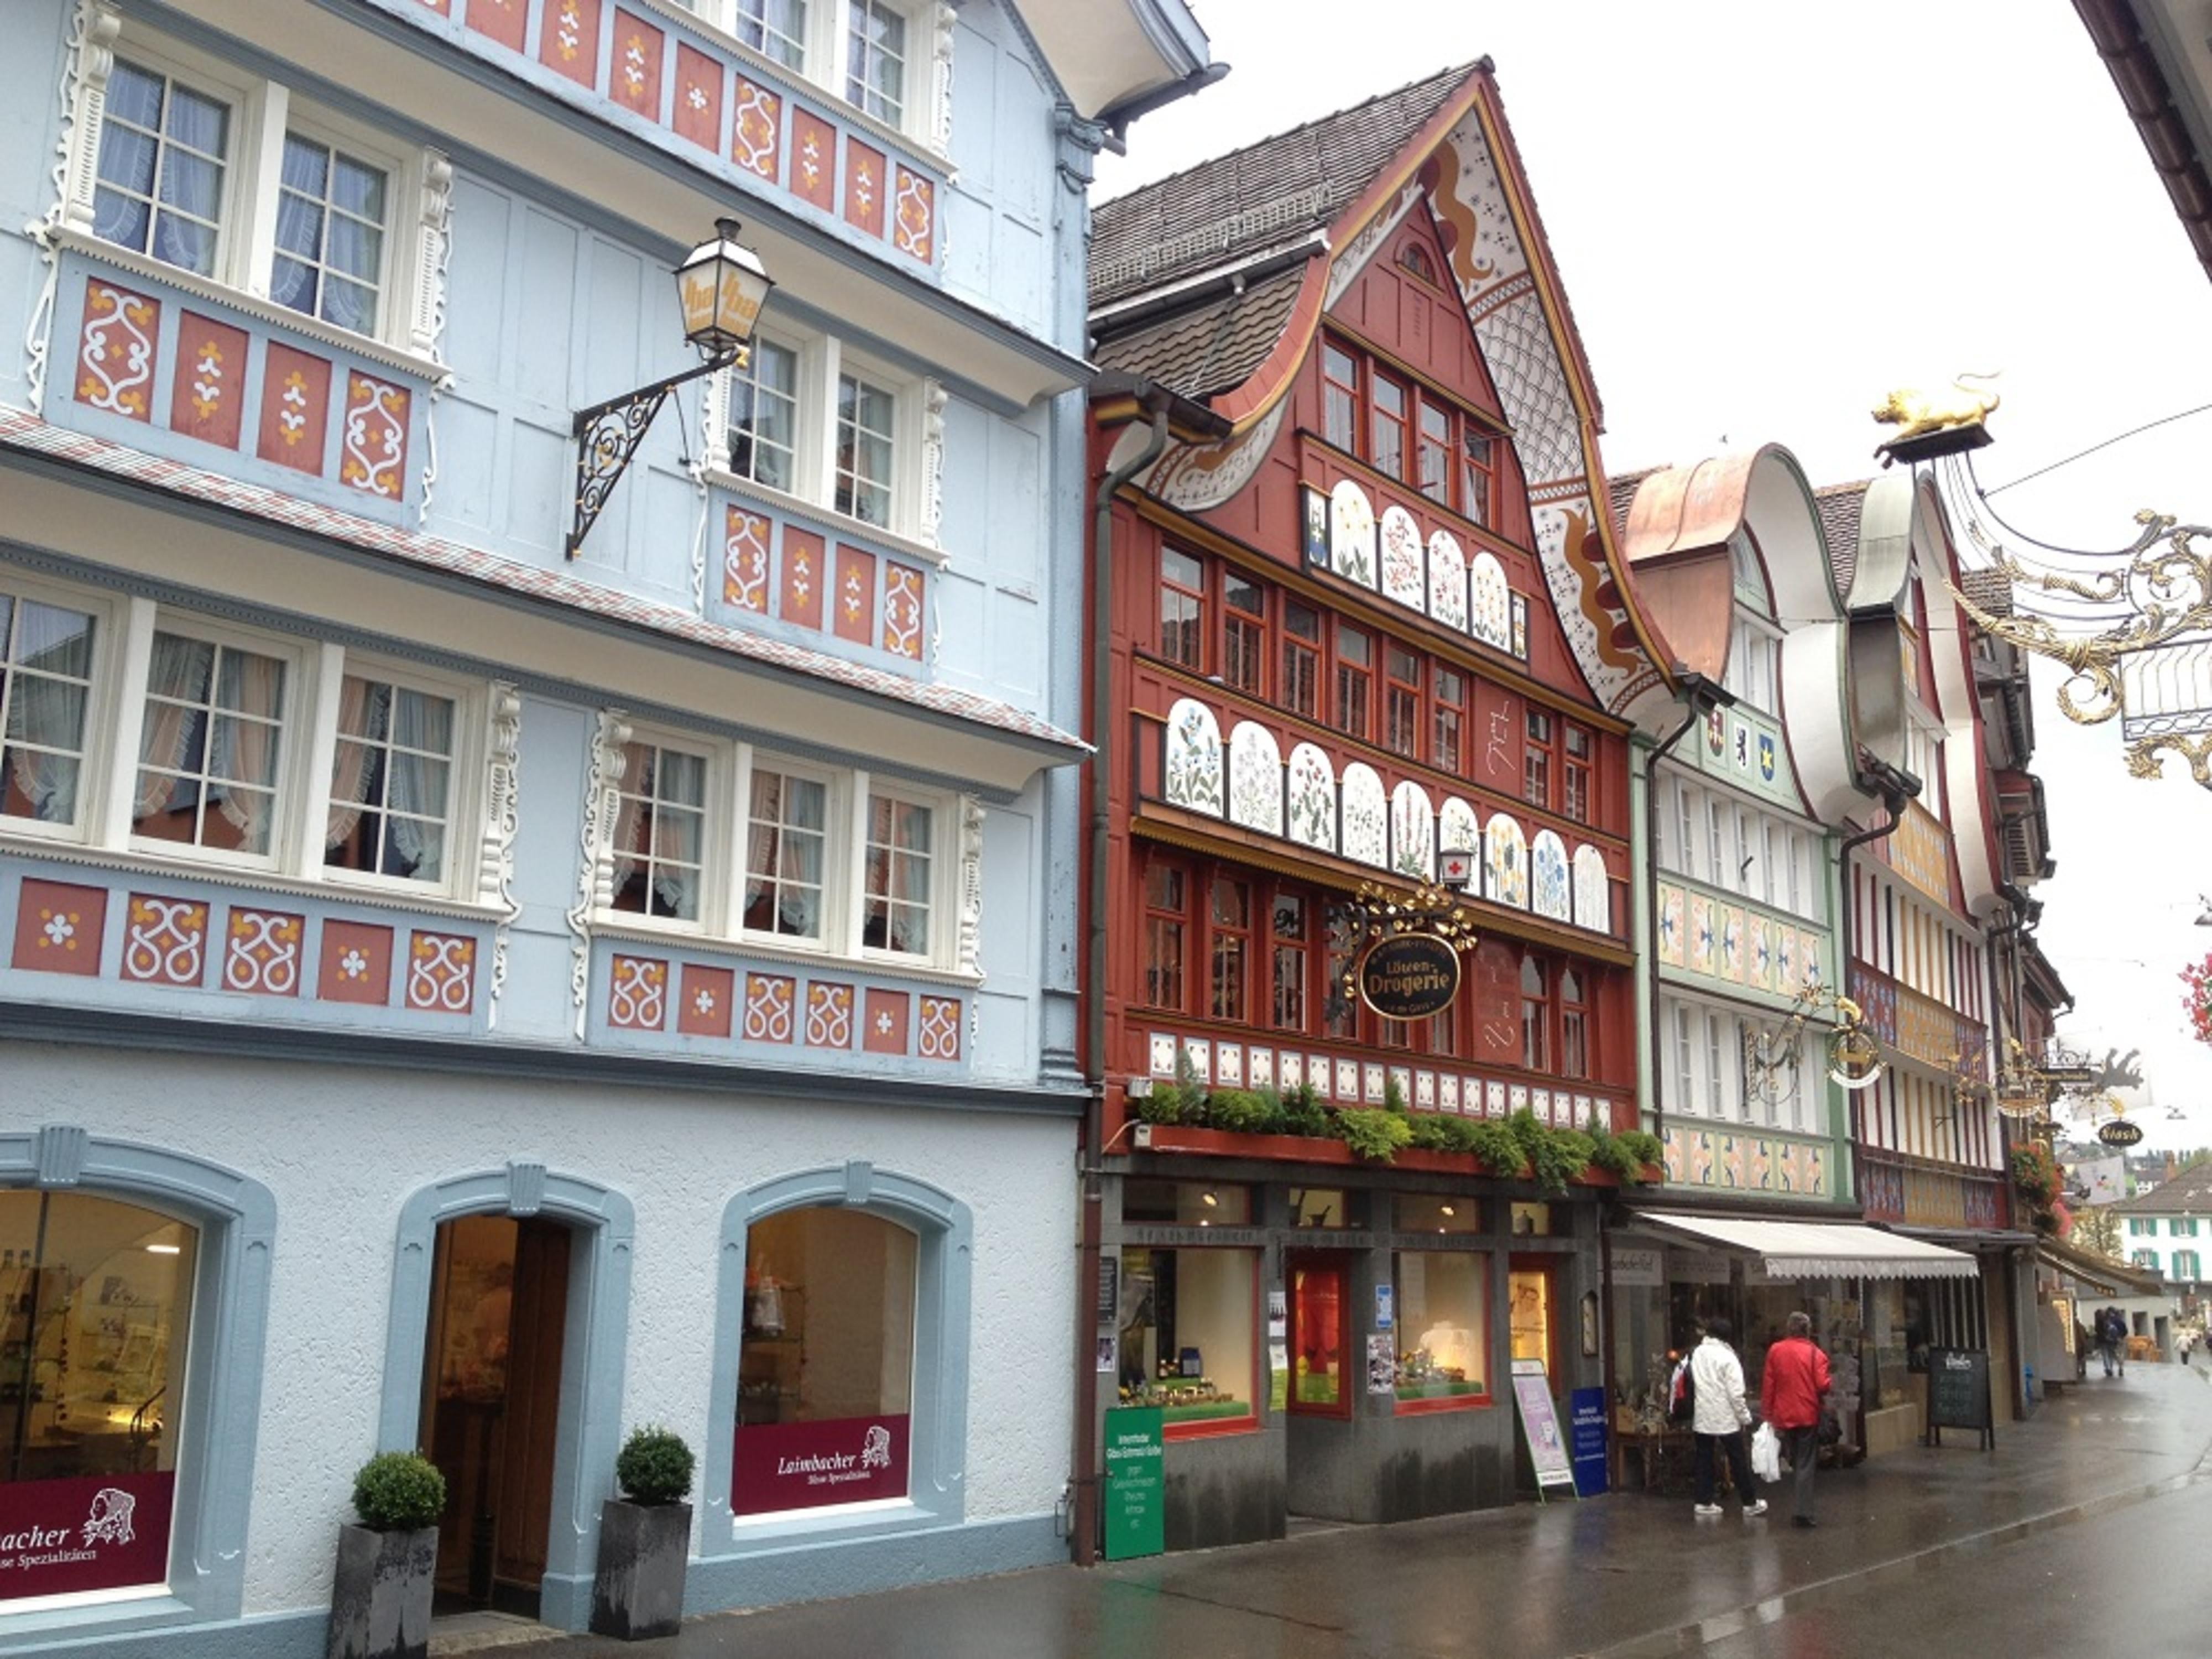
architecture, structure, road, street, house, town, building, city, urban, downtown, construction, plaza, landmark, facade, exterior, historic, rainy, engineering, design, infrastructure, switzerland, cities, architectural, neighbourhood, architecture design